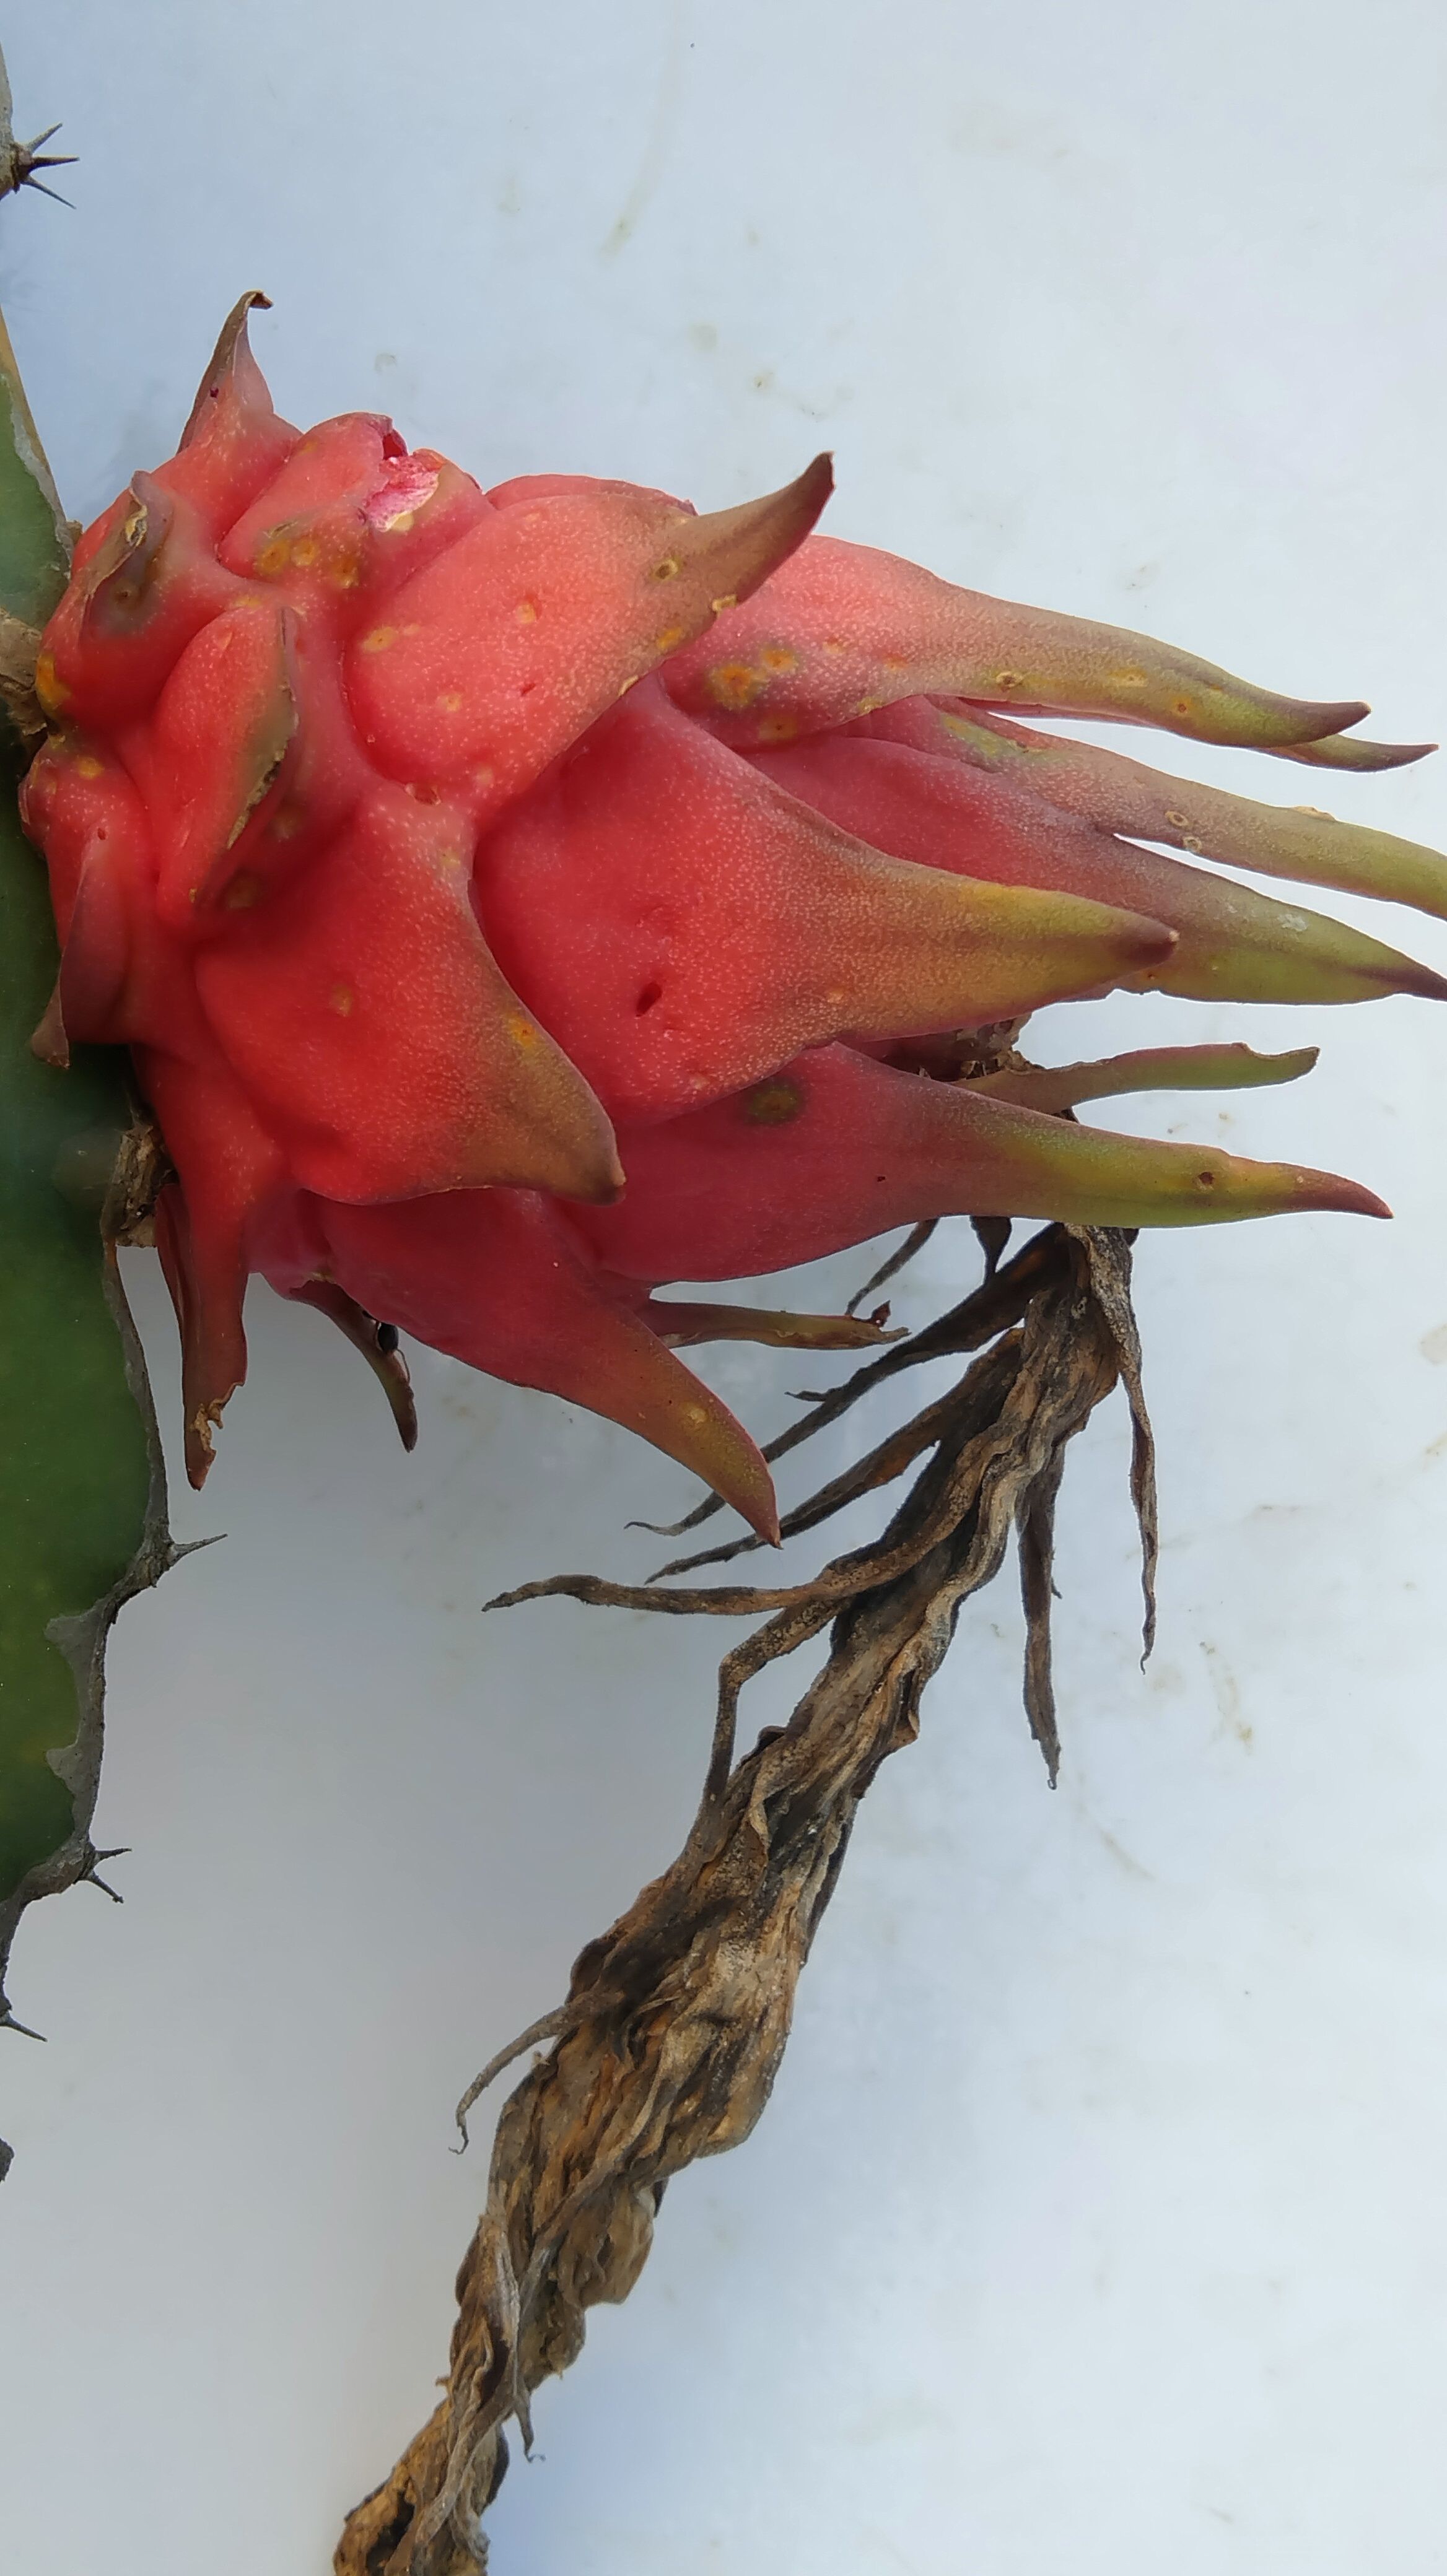
Label: Good fruit